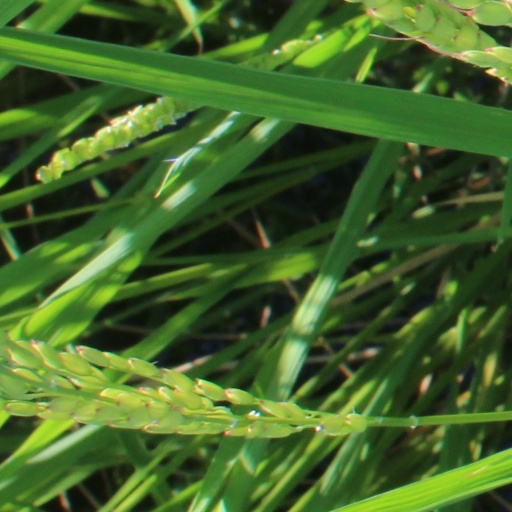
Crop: rice